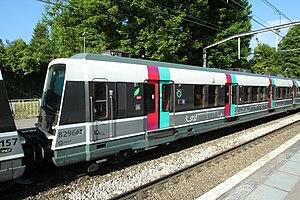
Gare de Courcelle-sur-Yvette à Gif-sur-Yvette en France. Camera location48°
La rame MI 79, est la première rame d’interconnexion des réseaux de la RATP et de la SNCF en Île-de-France, conçue dans les années 1970 pour la ligne B du RER. Elle est suivie par une version dérivée, la rame MI 84, prévue pour répondre aux besoins de la ligne A du RER, avant d'être affectée ultérieurement sur le RER B.